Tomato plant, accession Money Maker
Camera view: bottom (45 deg); turntable rotation: 150 degrees
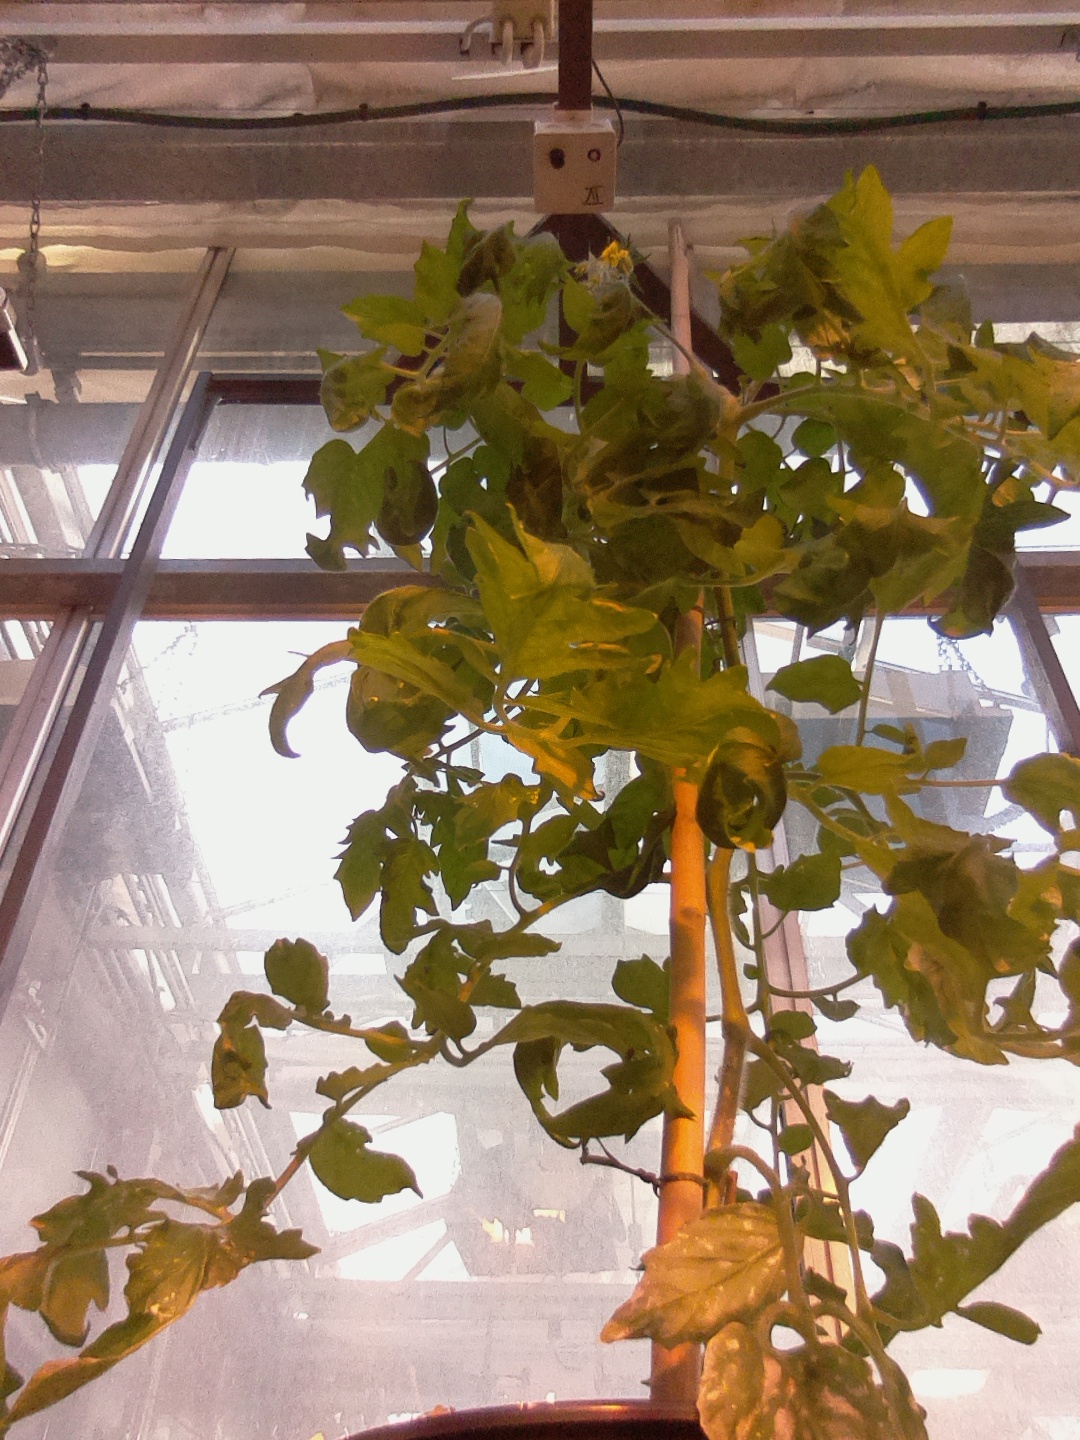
BBCH growth stage 70: Fruits at the main stem or branches visibles